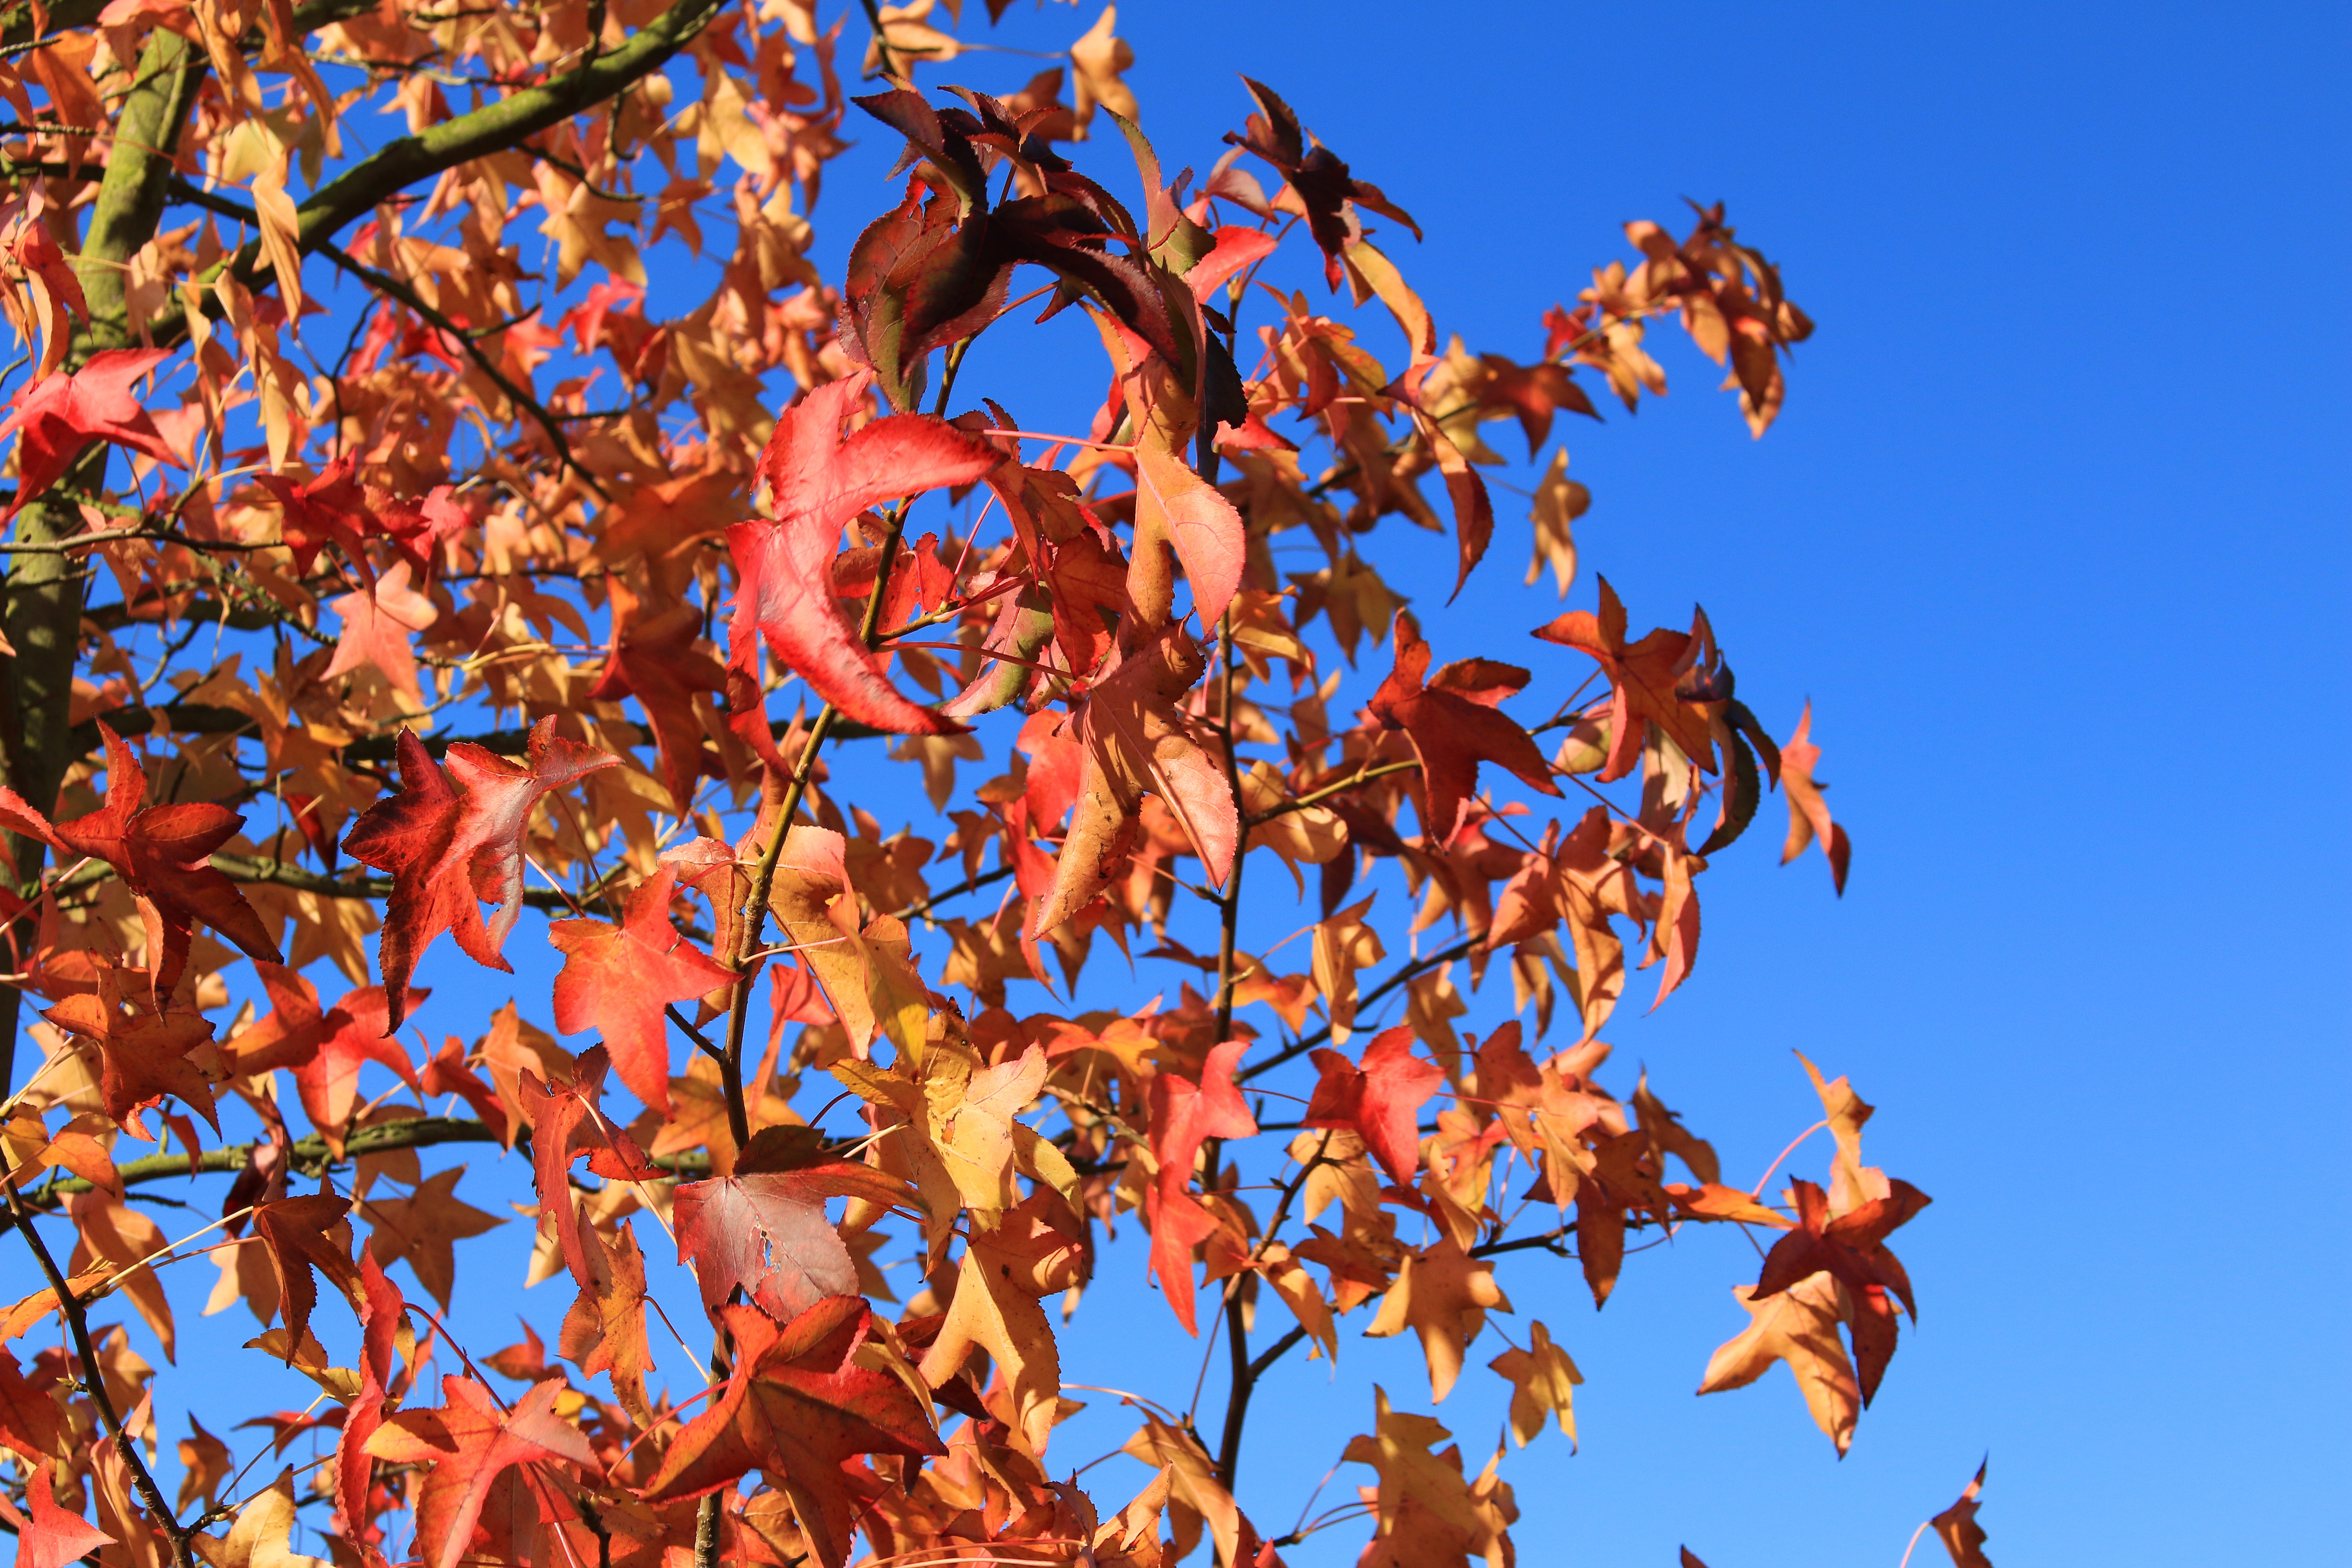
tree, nature, branch, plant, sky, sunlight, leaf, flower, spring, red, color, autumn, colorful, flora, season, maple, deciduous tree, leaves, maple leaves, flowering plant, needle leaf maple, woody plant